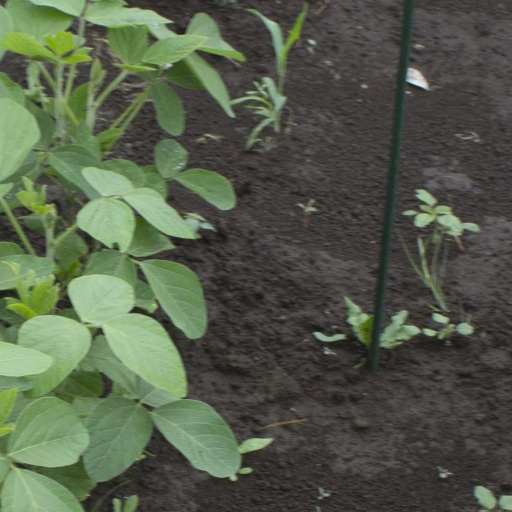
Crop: soybean